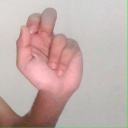
अक्षर: ढ